Thought-Forms

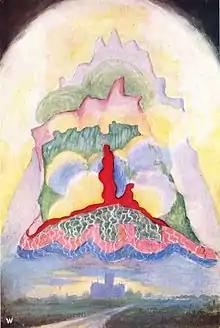

According to professor Ellwood, the book by Besant and Leadbeater had a large influence on modern art. "It suggested, to a world moving rapidly beyond the literalism of Victorian art, the expression in painting of surreal forms and forces underlying, but different from, the visible world." "Thought-Forms" demonstrated how the symbolism of "astral colors and forms" can express the specificity of "certain soul's and mental states." It had a great influence on Kandinsky as one of the essential factors that led to the "genius opening of new perspectives for painting."